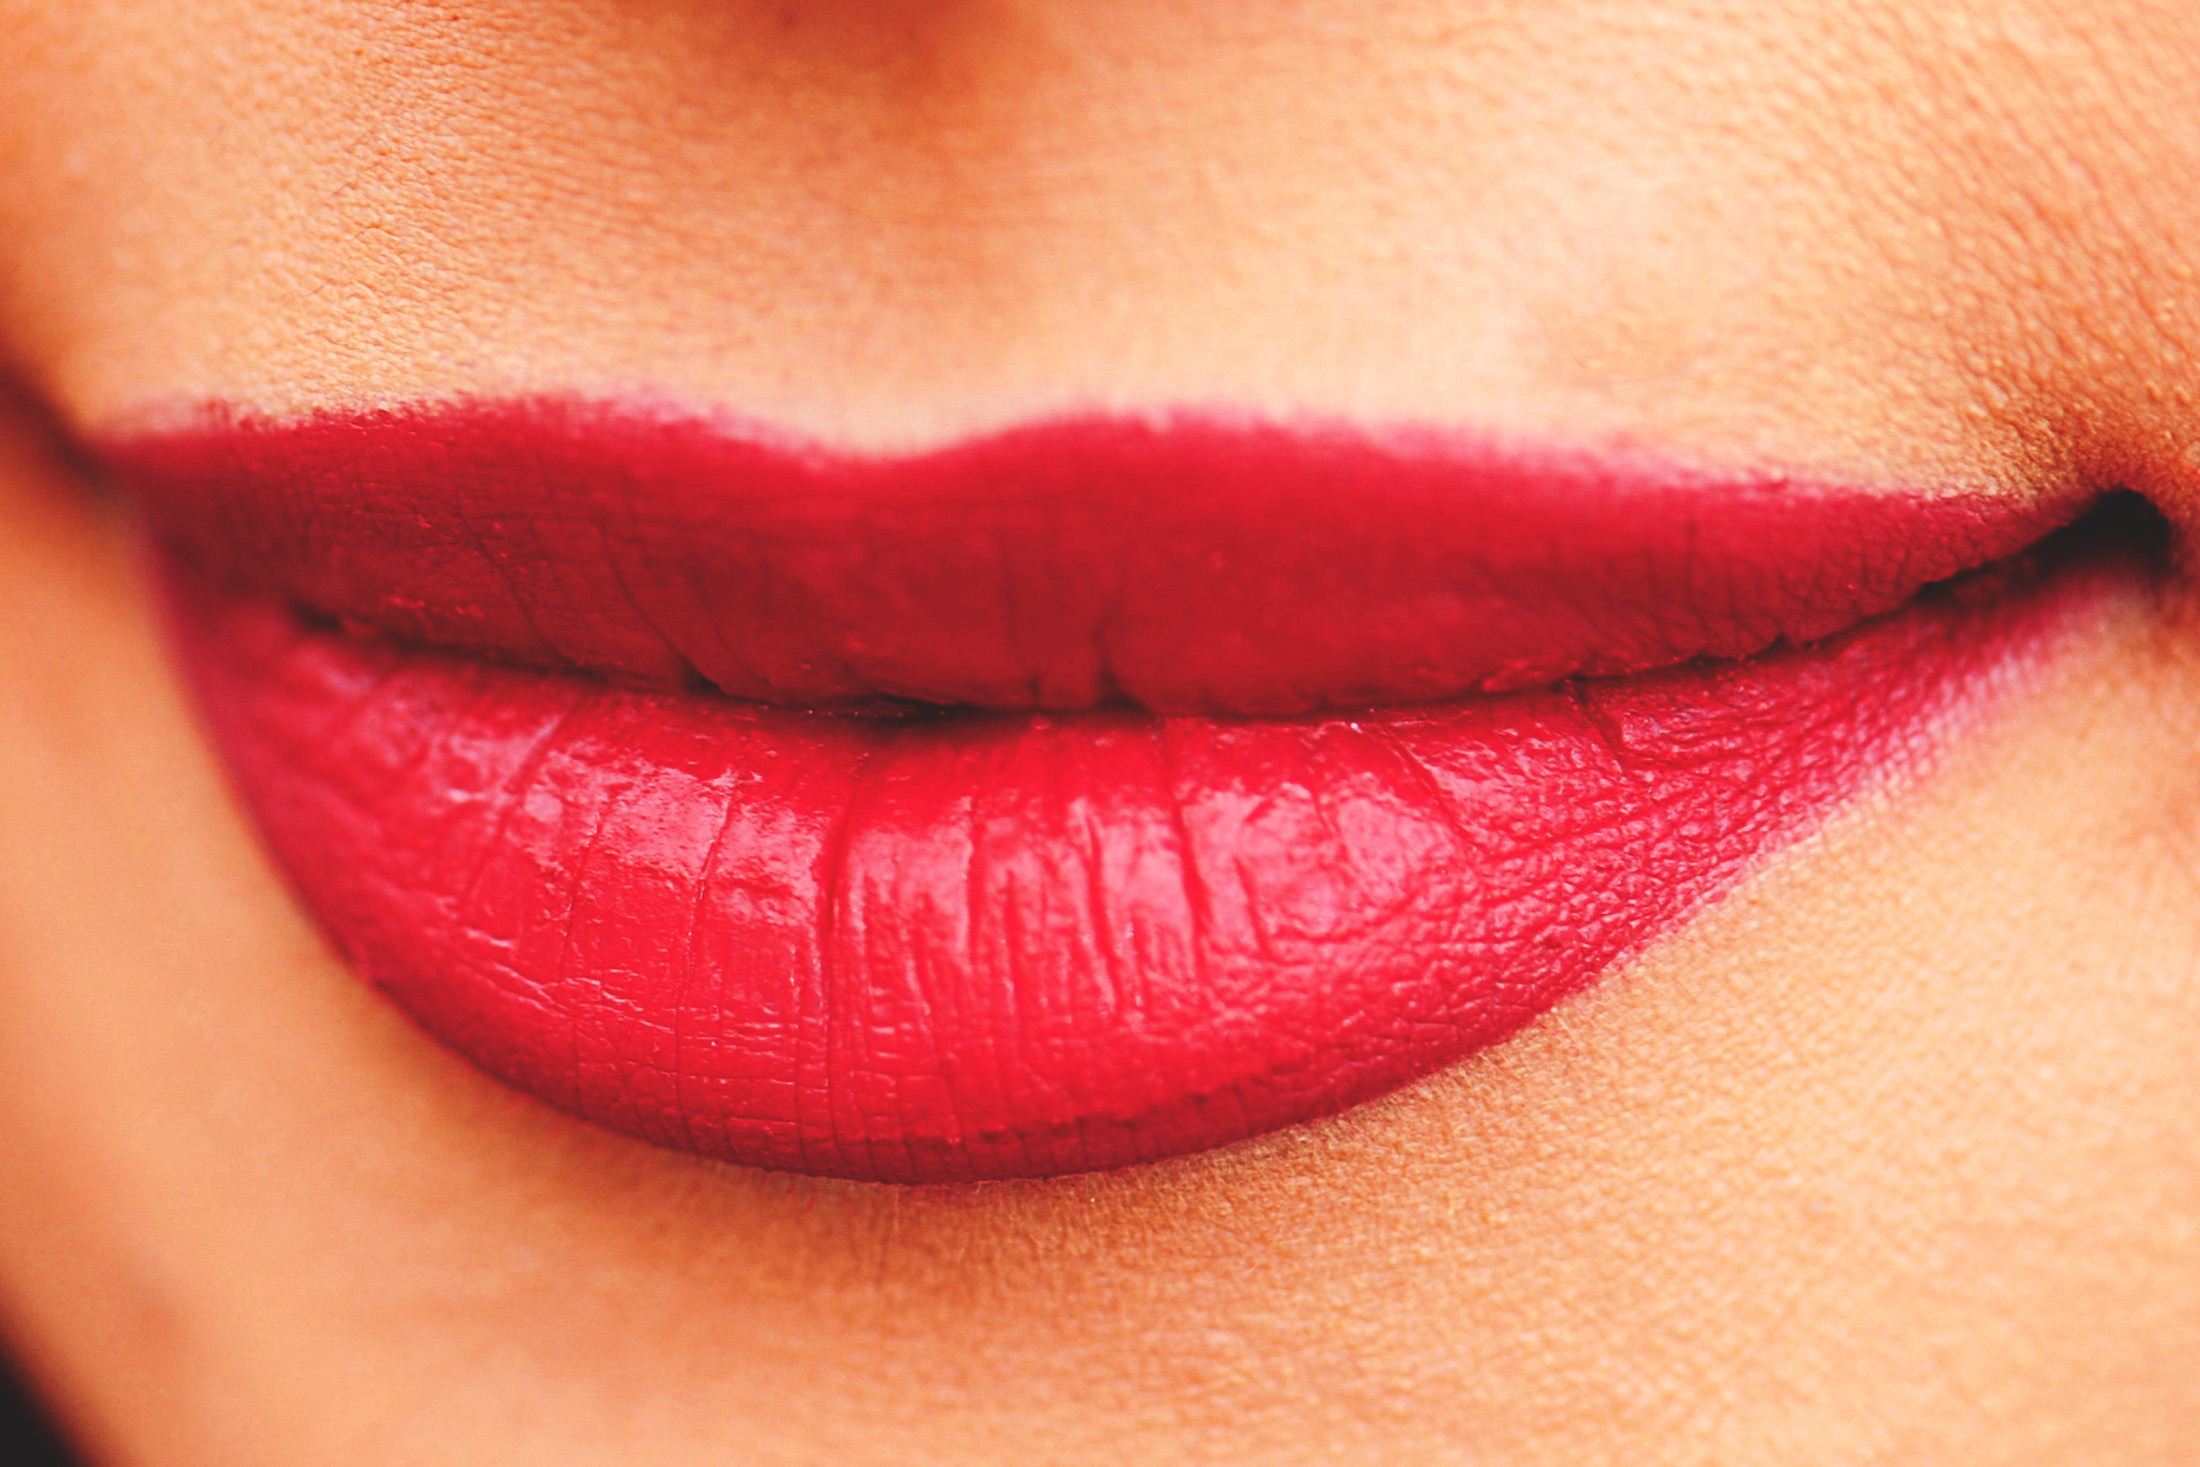
lip, red, skin, lipstick, mouth, close up, cheek, chin, beauty, orange, lip gloss, pink, cosmetics, Material property, flesh, Tints and shades, jaw, gloss, peach, eyelash